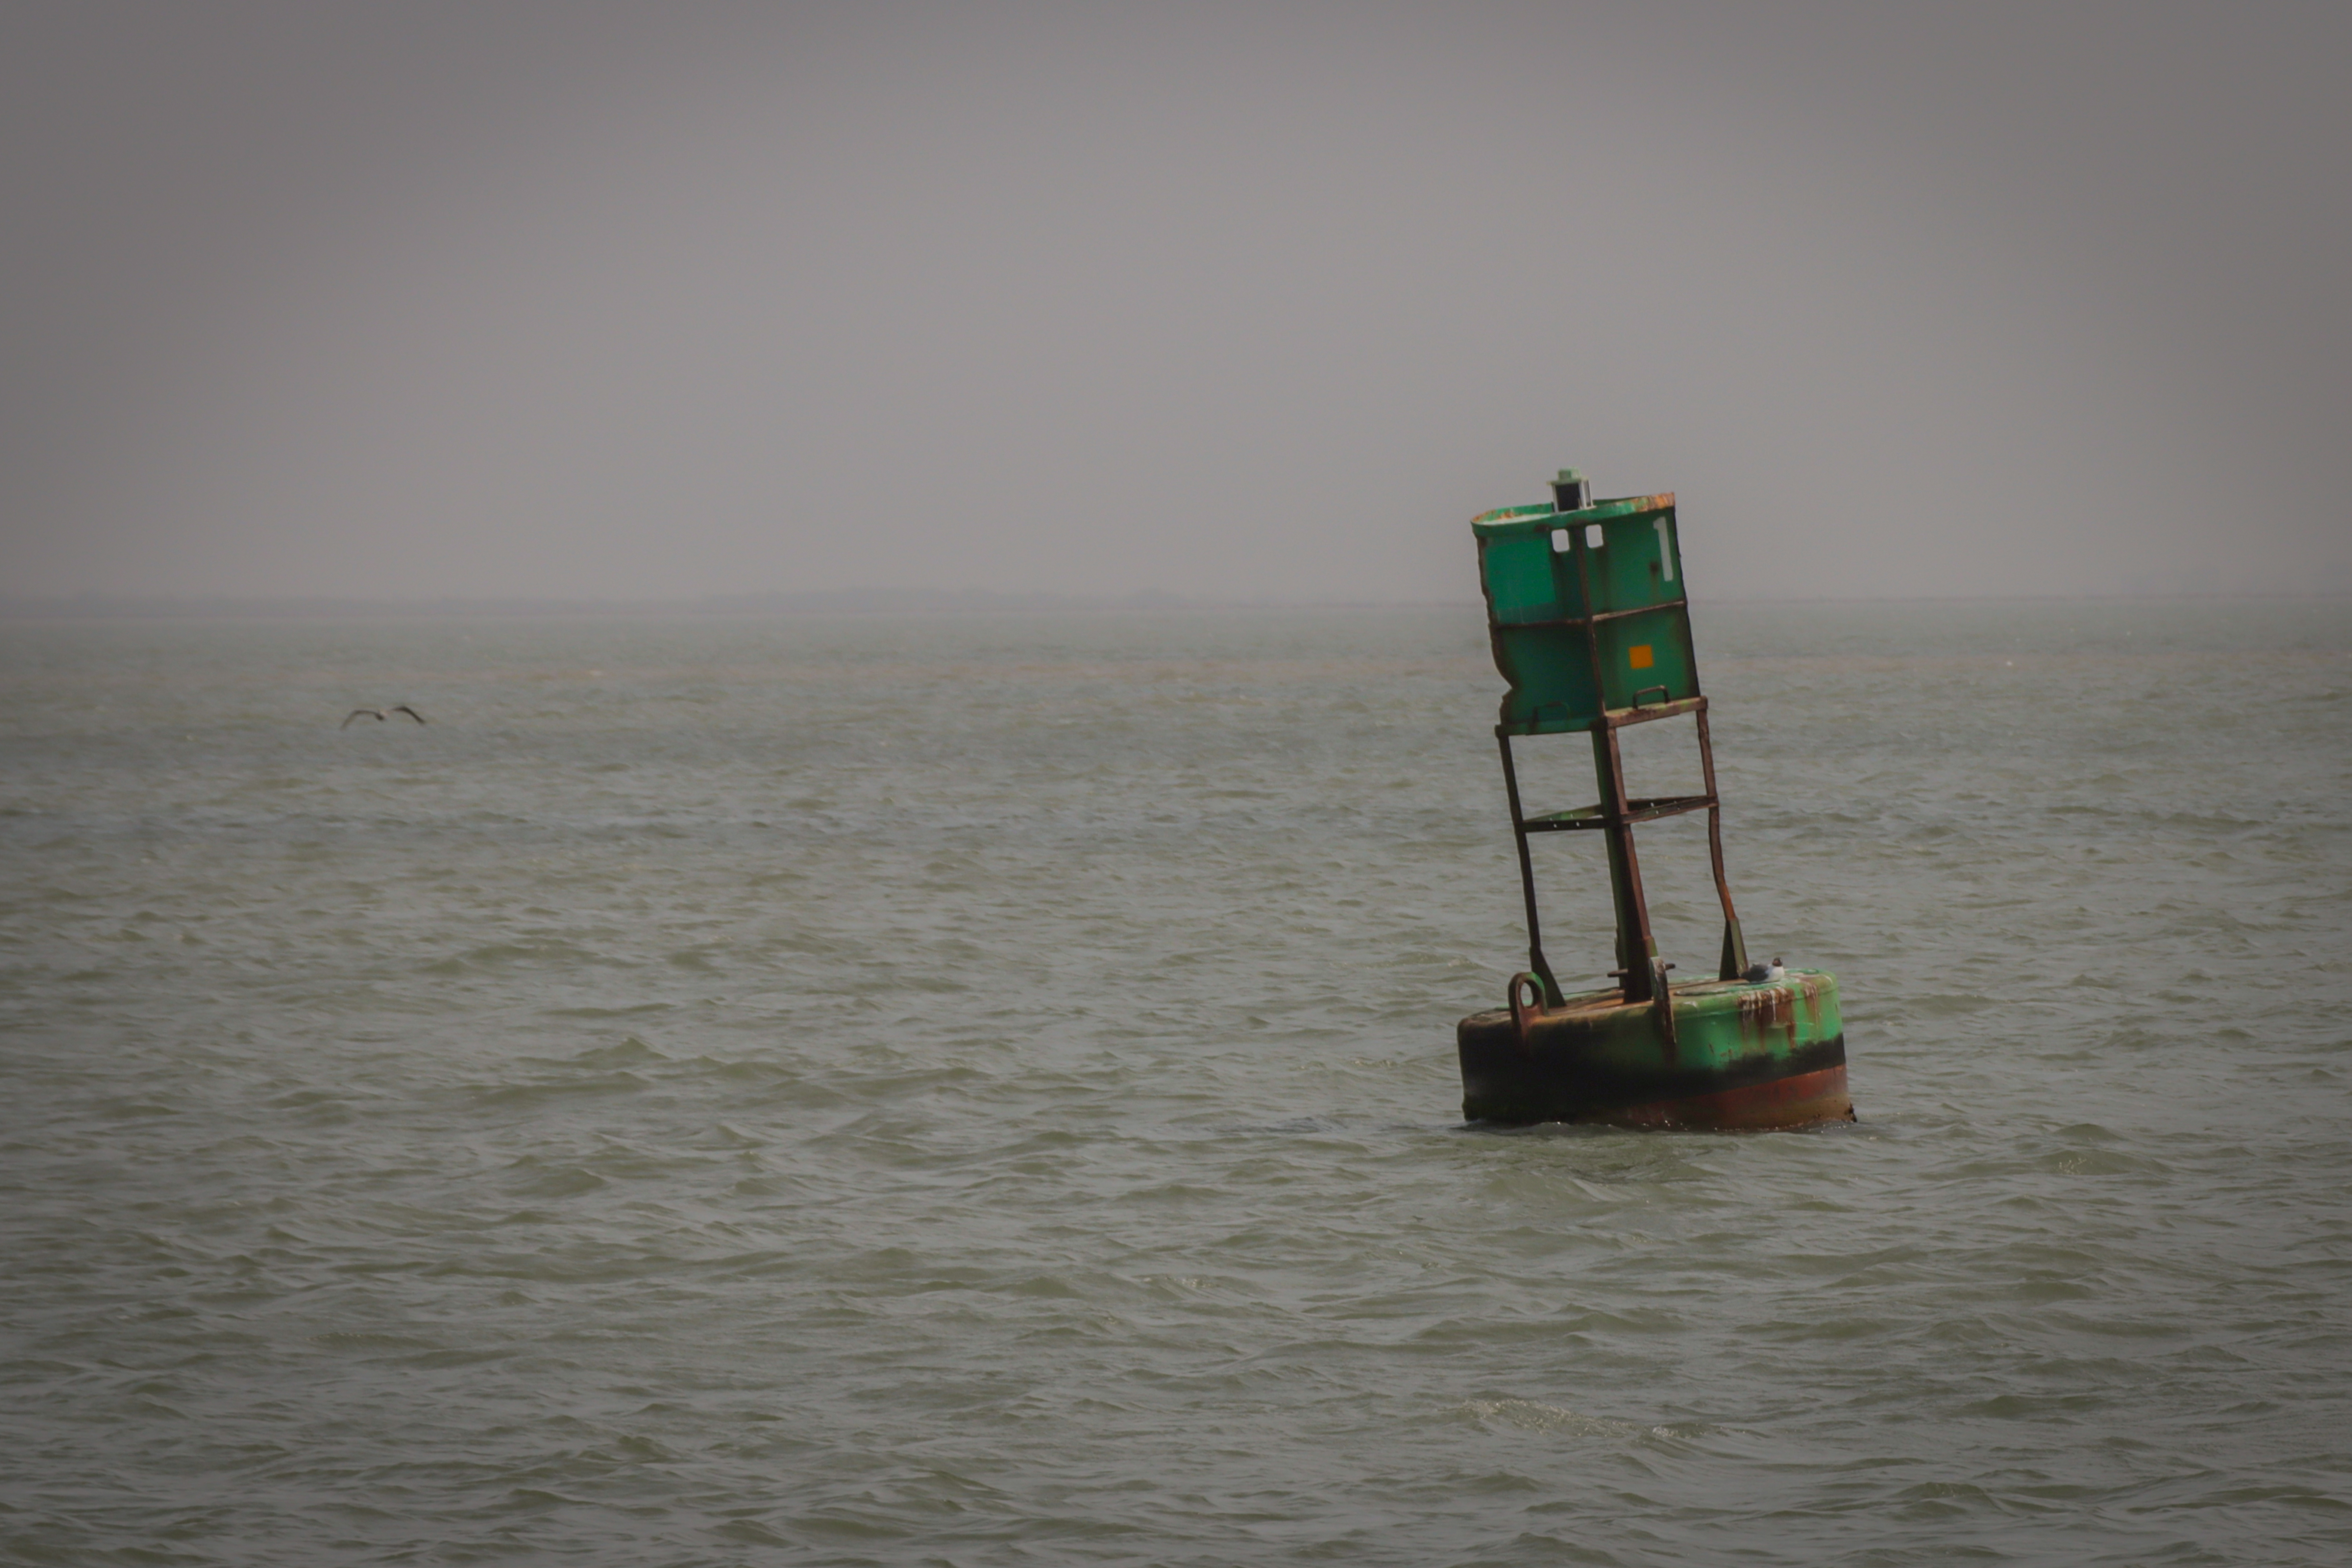
outdoors, water, sky, galvestonbay, texas, boat, fluid, liquid, lake, horizon, water transportation, wind, recreation, ocean, vehicle, flag, boats and boating equipment and supplies, wind wave, wood, channel, wave, sound, reservoir